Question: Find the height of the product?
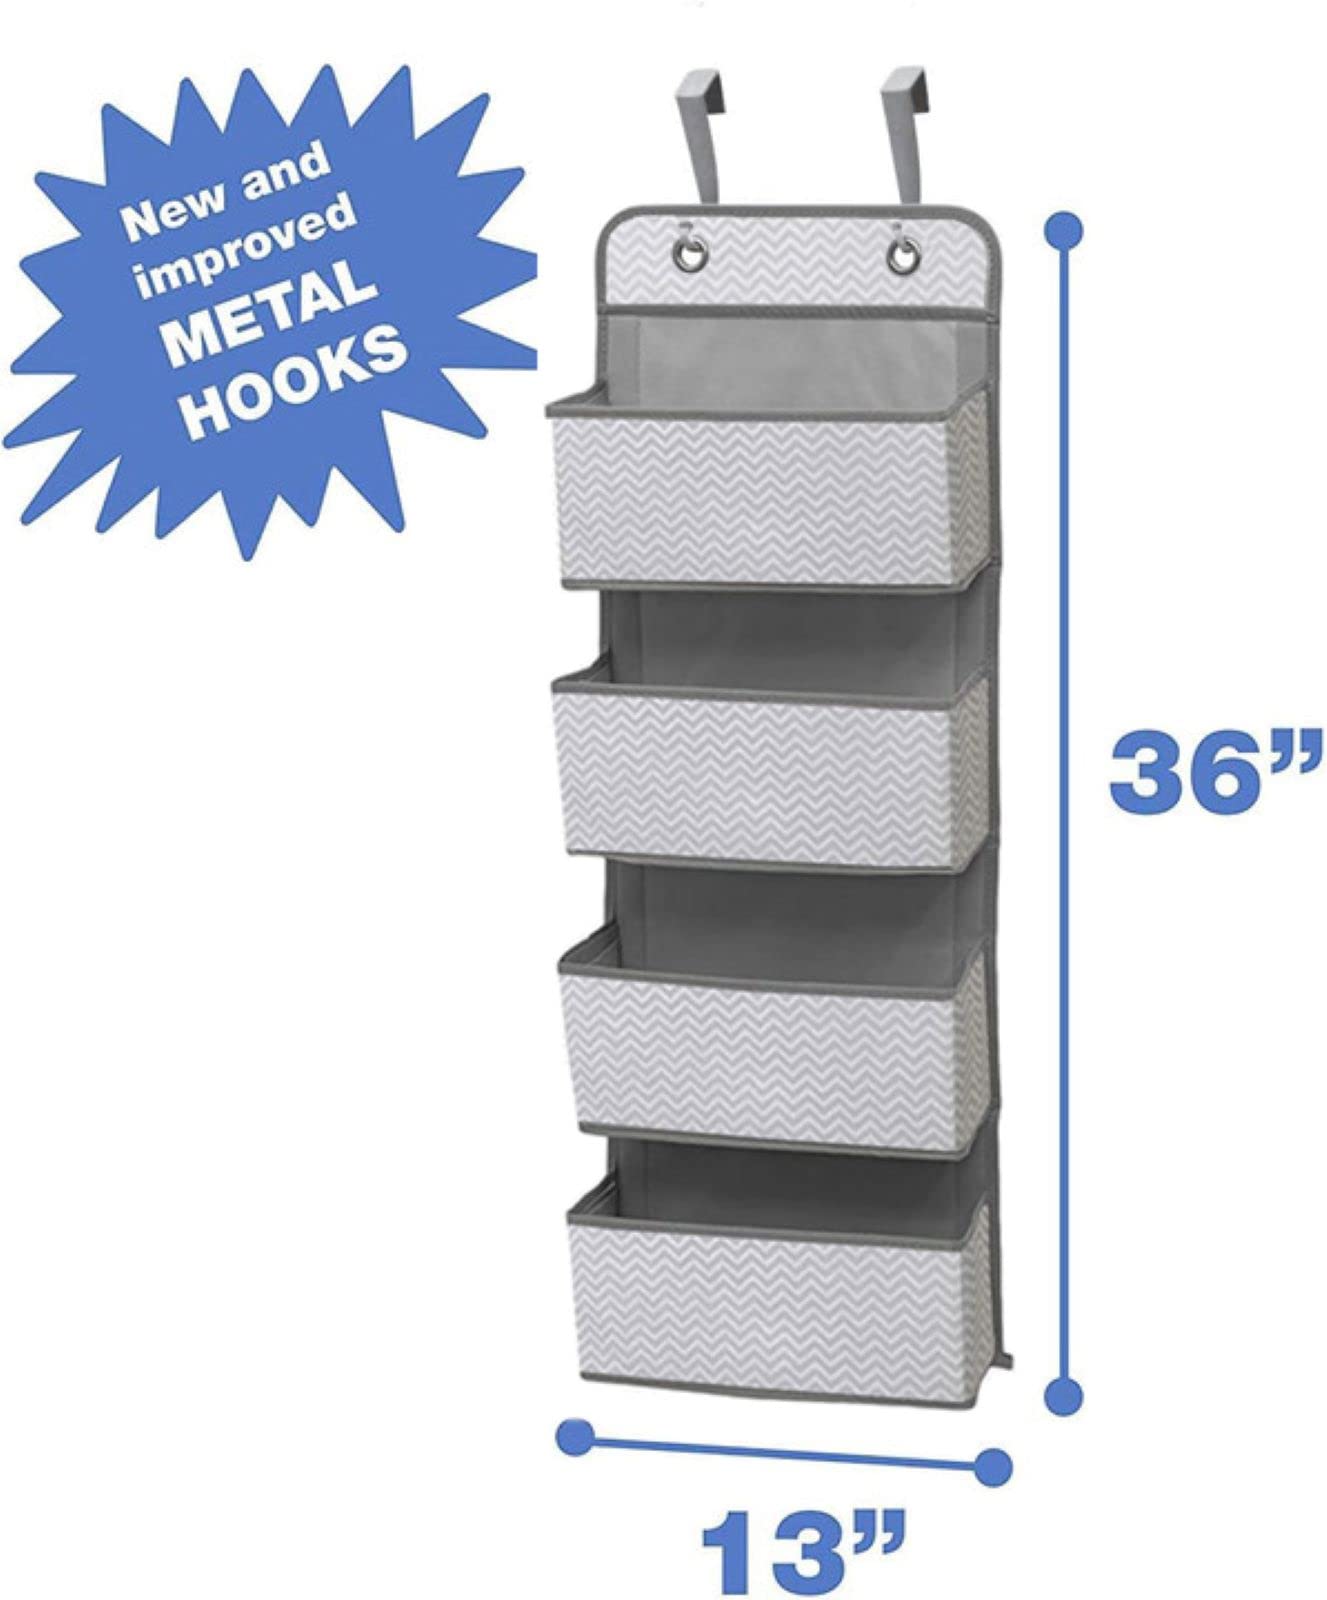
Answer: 36.0 inch